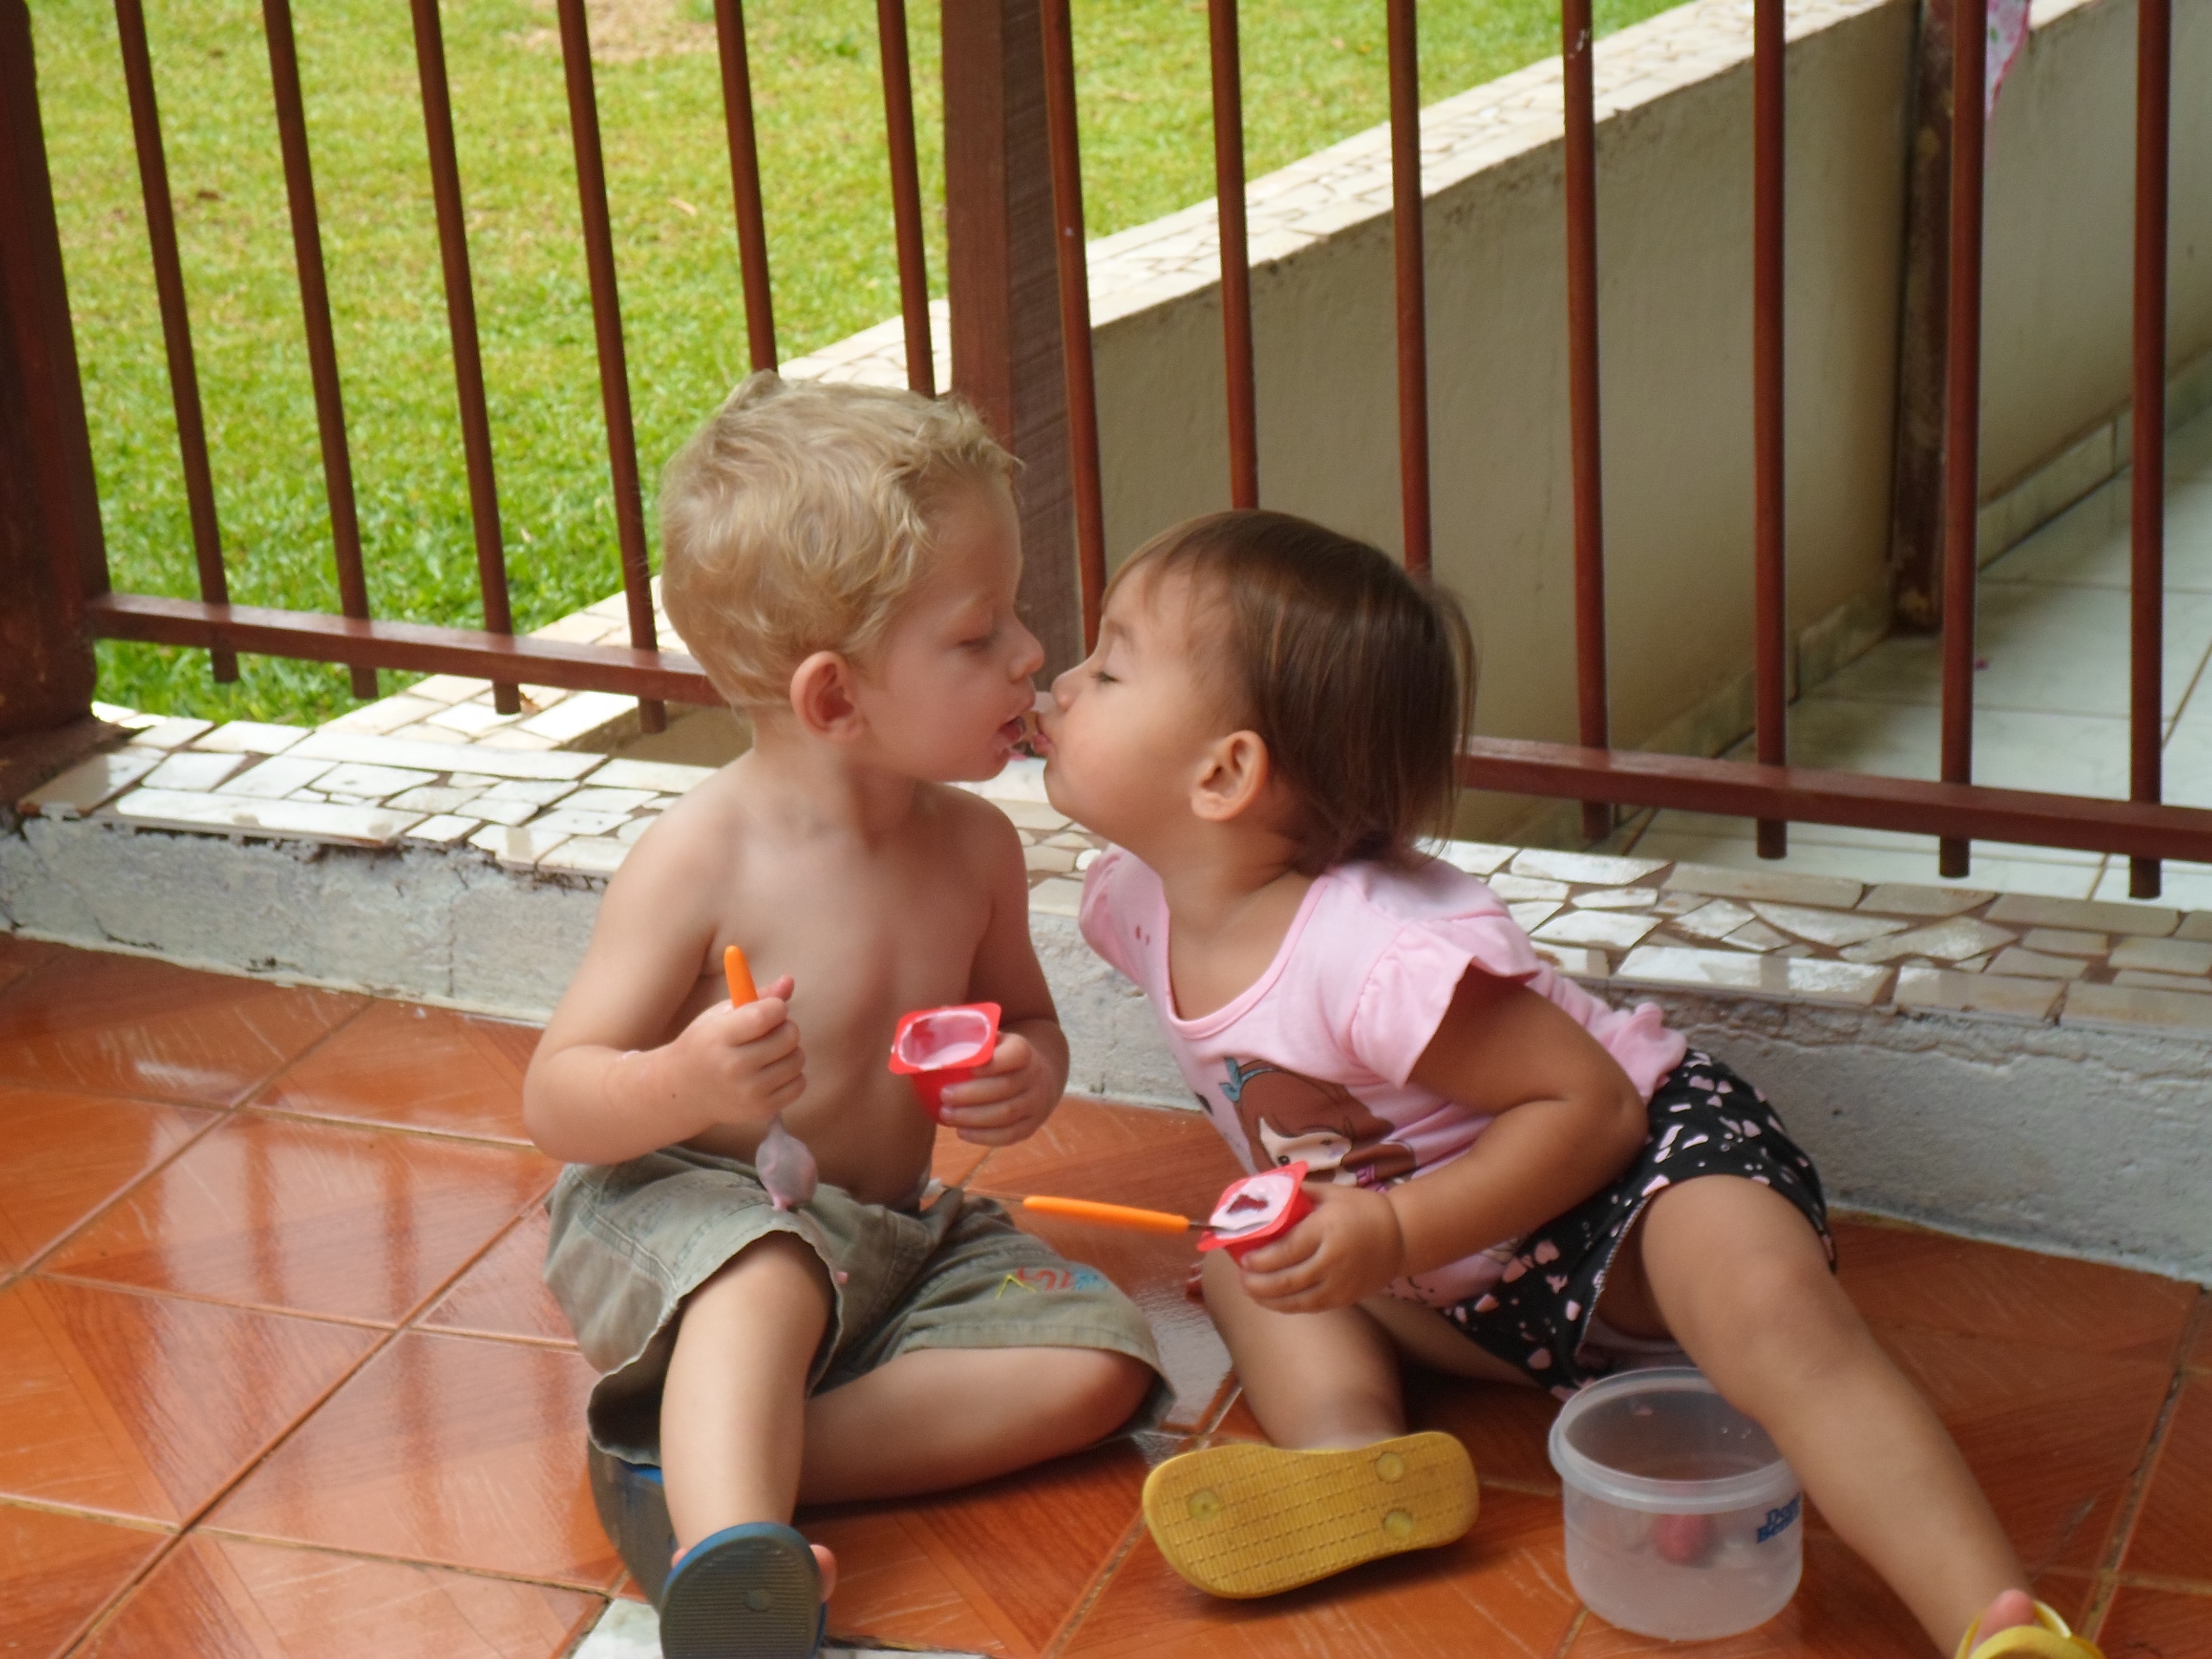
person, people, play, sitting, child, family, angel, innocent, infant, toddler, day, human positions, first kiss